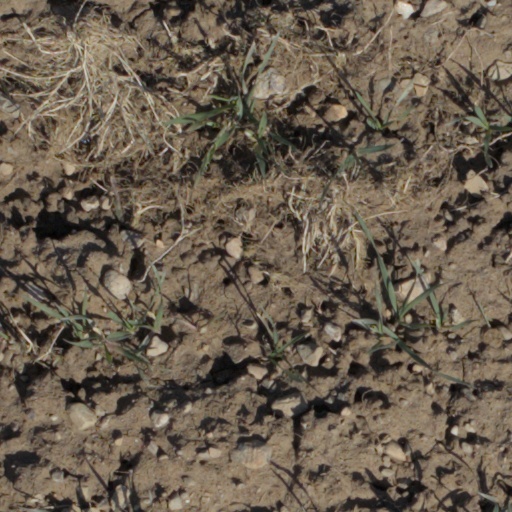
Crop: wheat